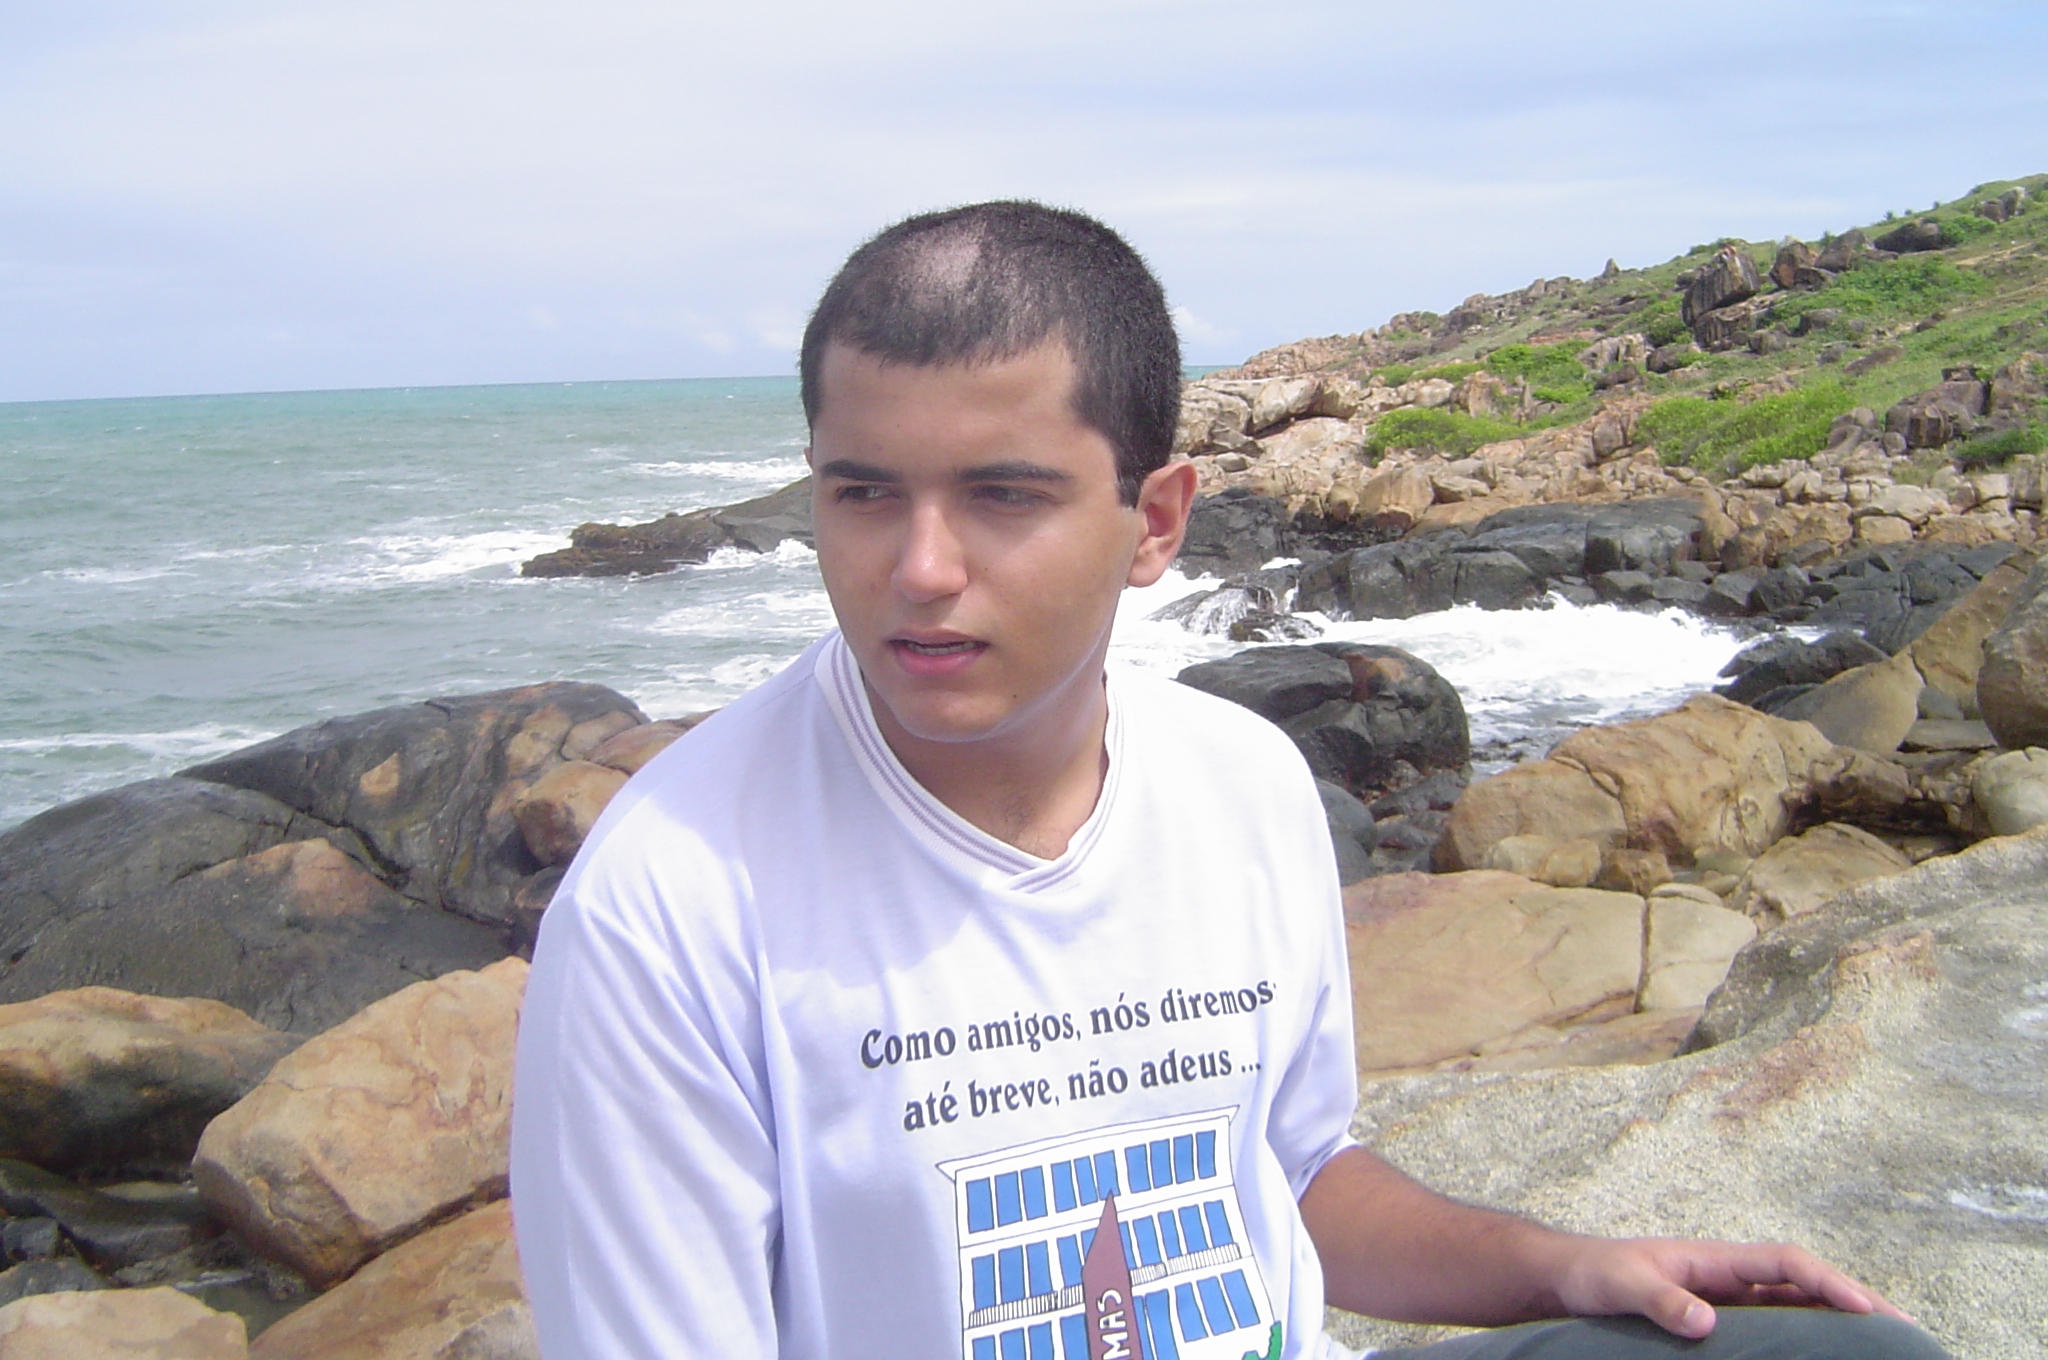
beach, sea, coast, rock, vacation, travel, geology, praia, pernambuco, calhetas, ipojuca, gaibu